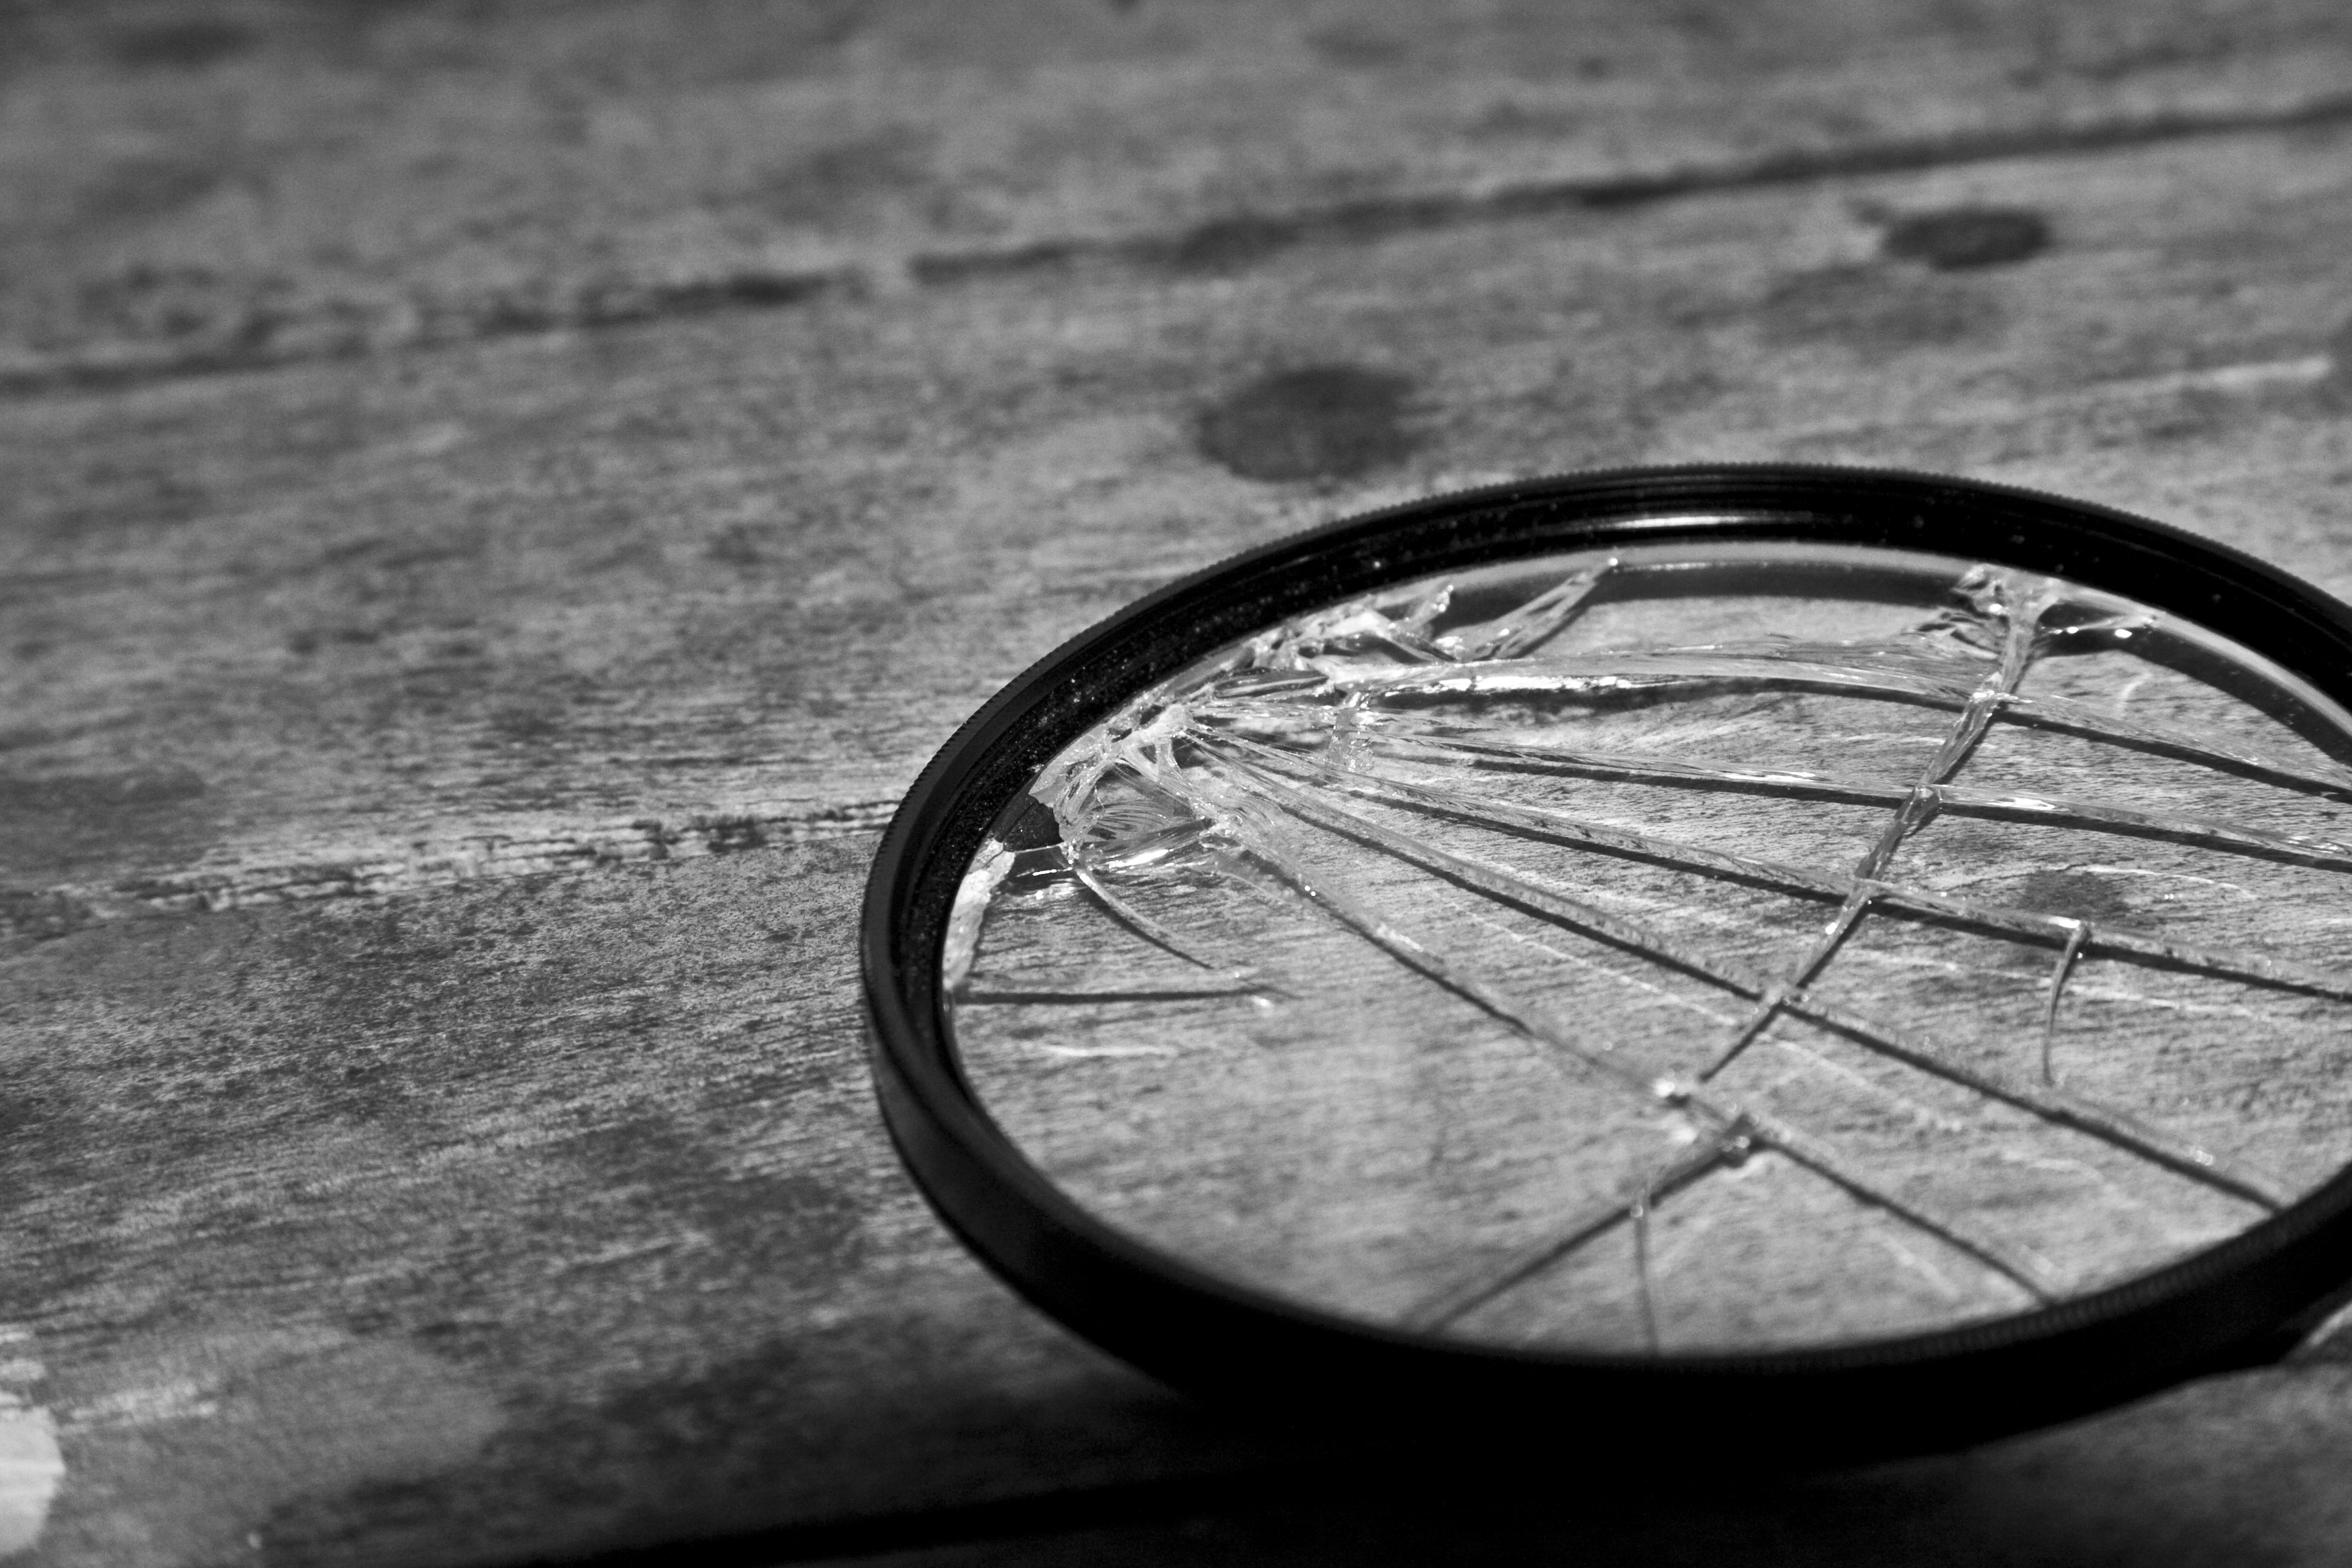
hand, light, black and white, technology, white, camera, photography, wheel, plastic, glass, old, photo, repair, sight, symbol, lens, equipment, broken, frame, studio, blue, black, monochrome, circle, spectacles, cracked, close up, grey, design, eye, vision, eyeglasses, digital, eyewear, shot, accident, damaged, shiny, shape, optical, eyesight, monochrome photography